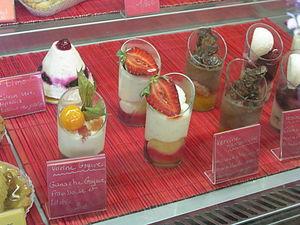
Verrines au marché d'Orange
Une verrine désigne, d'une part, un ustensile de cuisine, généralement en verre, qui sert à présenter un mets et, d'autre part, les préparations culinaires contenues dans ce récipient, et qui se consomment à l'aide d'une petite cuillère. Utilisé en pâtisserie, pour la première fois au milieu des années 1990, la verrine s'est rapidement imposée pour toute une gamme de mets, allant des amuse-gueule aux apéritifs dînatoires, du sucré au salé, des préparations les plus simples aux plus inventives, le tout dans un mélange original de saveurs et de couleurs.